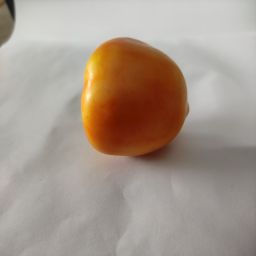
Crop: Tomato
Quality: Ripe